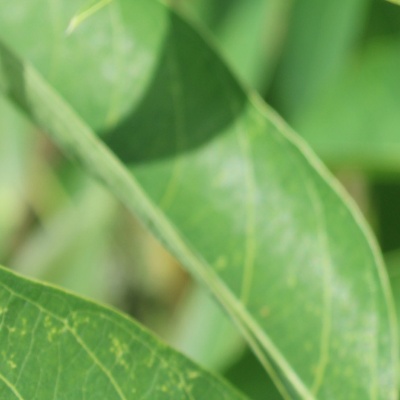
Crop: Cassava
Condition: green mite